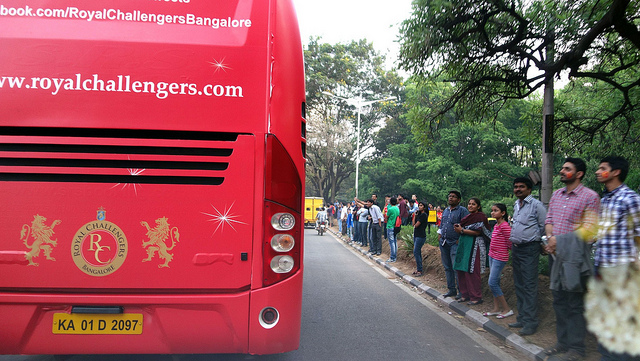
A large red bus driving near a bus stop.

A bus travels down the street as people stand near the road.

a red bus passing by many people waiting on the side of the street

People lined up on the sidewalk looking at a red bus.

People are lined up along the street as a bright red bus pulls up.